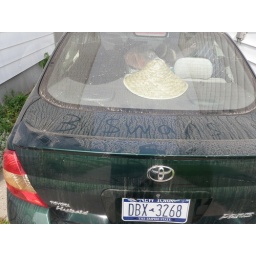
At home again, with the car Andrew labeled in the thick layer of dust from the parking lot.